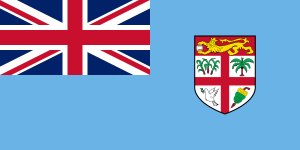
Fijis flag
Forhold: 1:2
Fijis flag blev taget i brug den 10. oktober 1970, da Fiji erklærede sig uafhængig af Storbritannien. Flaget er lyseblåt med Union Jack øverst i det venstre hjørne. Flaget forandrede sig ikke, da Fiji blev en republik i 1986, og Union Jack blev ikke fjernet, da Fiji brød ud af Commonwealth of Nations. På højresiden af flaget er der dele af rigsvåbnet.